Masahiro Ishii

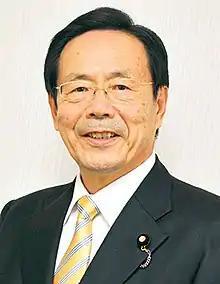
Official portrait, 2021

is a Japanese politician who served as the governor of Okayama Prefecture in Japan from November 1996 until November 2012. A native of Okayama, Okayama and graduate of the University of Tokyo, he had worked at the Ministry of Construction since 1969 before being elected governor. Ishii is affiliated to the revisionist lobby Nippon Kaigi.